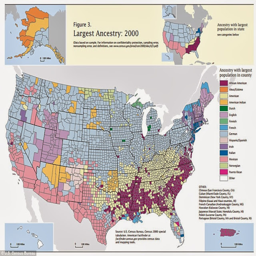
electoral map of all us counties